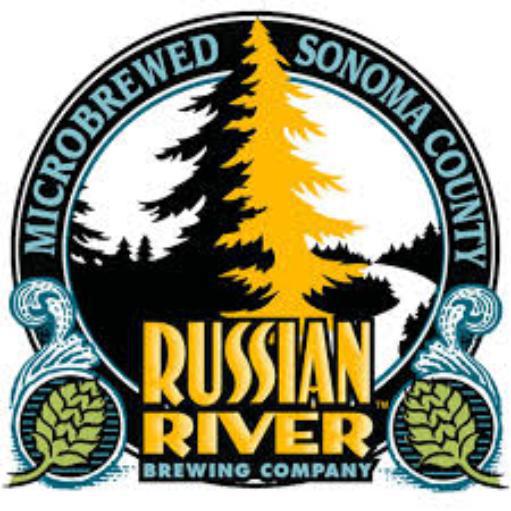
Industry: Food